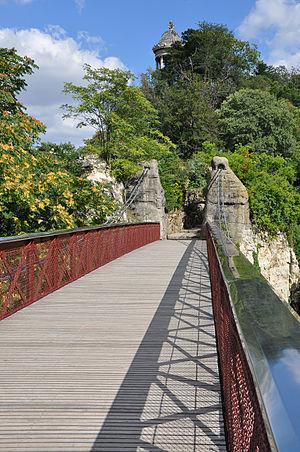
Passerelle suspendue dans le Parc des Buttes Chaumont à Paris 19e arrondissement.
La passerelle suspendue est une passerelle piétonne franchissant le lac du parc des Buttes-Chaumont, dans le 19ᵉ arrondissement de Paris.
Le parc des Buttes-Chaumont est un jardin public situé dans le nord-est de Paris, en France, dans le 19ᵉ arrondissement de la ville.
L'île du Belvédère est une île située sur le lac du parc des Buttes-Chaumont, dans le 19ᵉ arrondissement de Paris. D'une superficie d'environ 6 700 m², elle est reliée à la berge par deux ponts : à l'ouest par le pont des Suicidés, en pierre, et au sud par une passerelle suspendue, en bois.